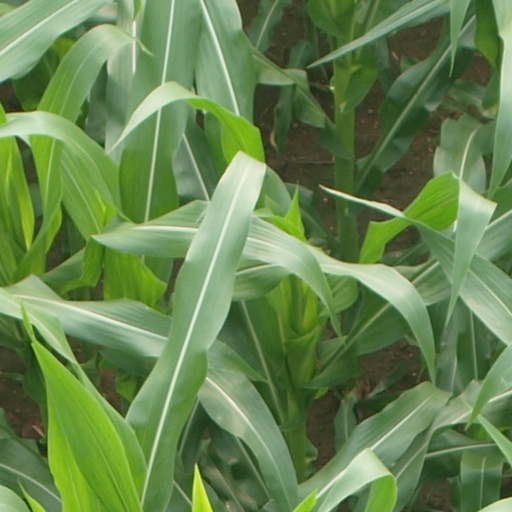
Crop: maize; corn